Spirit Lake Tribe

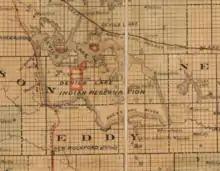
The reservation boundaries in 1892

The reservation of the tribe is located on the southern shore of Devils Lake, which has been historically the territory of the Dakota people. The Sisseton, Wahpeton, and Cut-Head bands of Dakotas were relocated to the Spirit Lake Reservation as a result of the 1867 treaty with the United States that established a reservation for Dakotas who had not been forcibly relocated to Crow Creek Reservation in what is now called South Dakota.